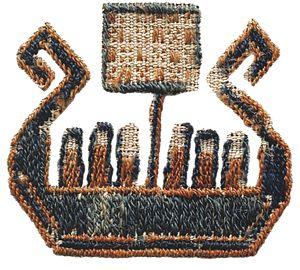
Les Tapisseries d'Överhogdal sont constituées de cinq tentures de la fin du XIe ou du XIIe siècles, extraordinairement bien conservées, découvertes à Överhogdal, Härjedalen, Suède, et présentées de nos jours au musée Jamtli, à Östersund. Il existe à Överhogdal une sorte de petit musée qui présente des copies de ces tapisseries.